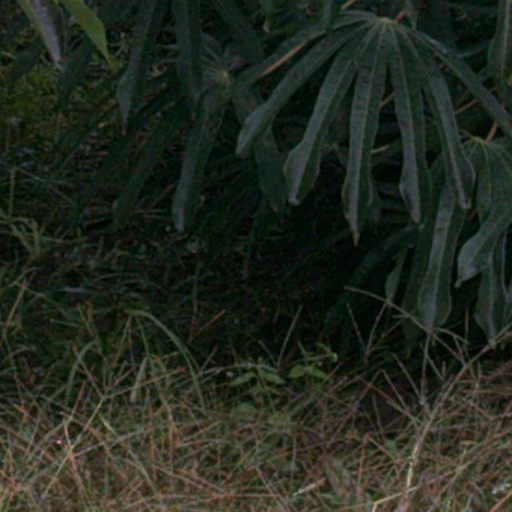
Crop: cassava